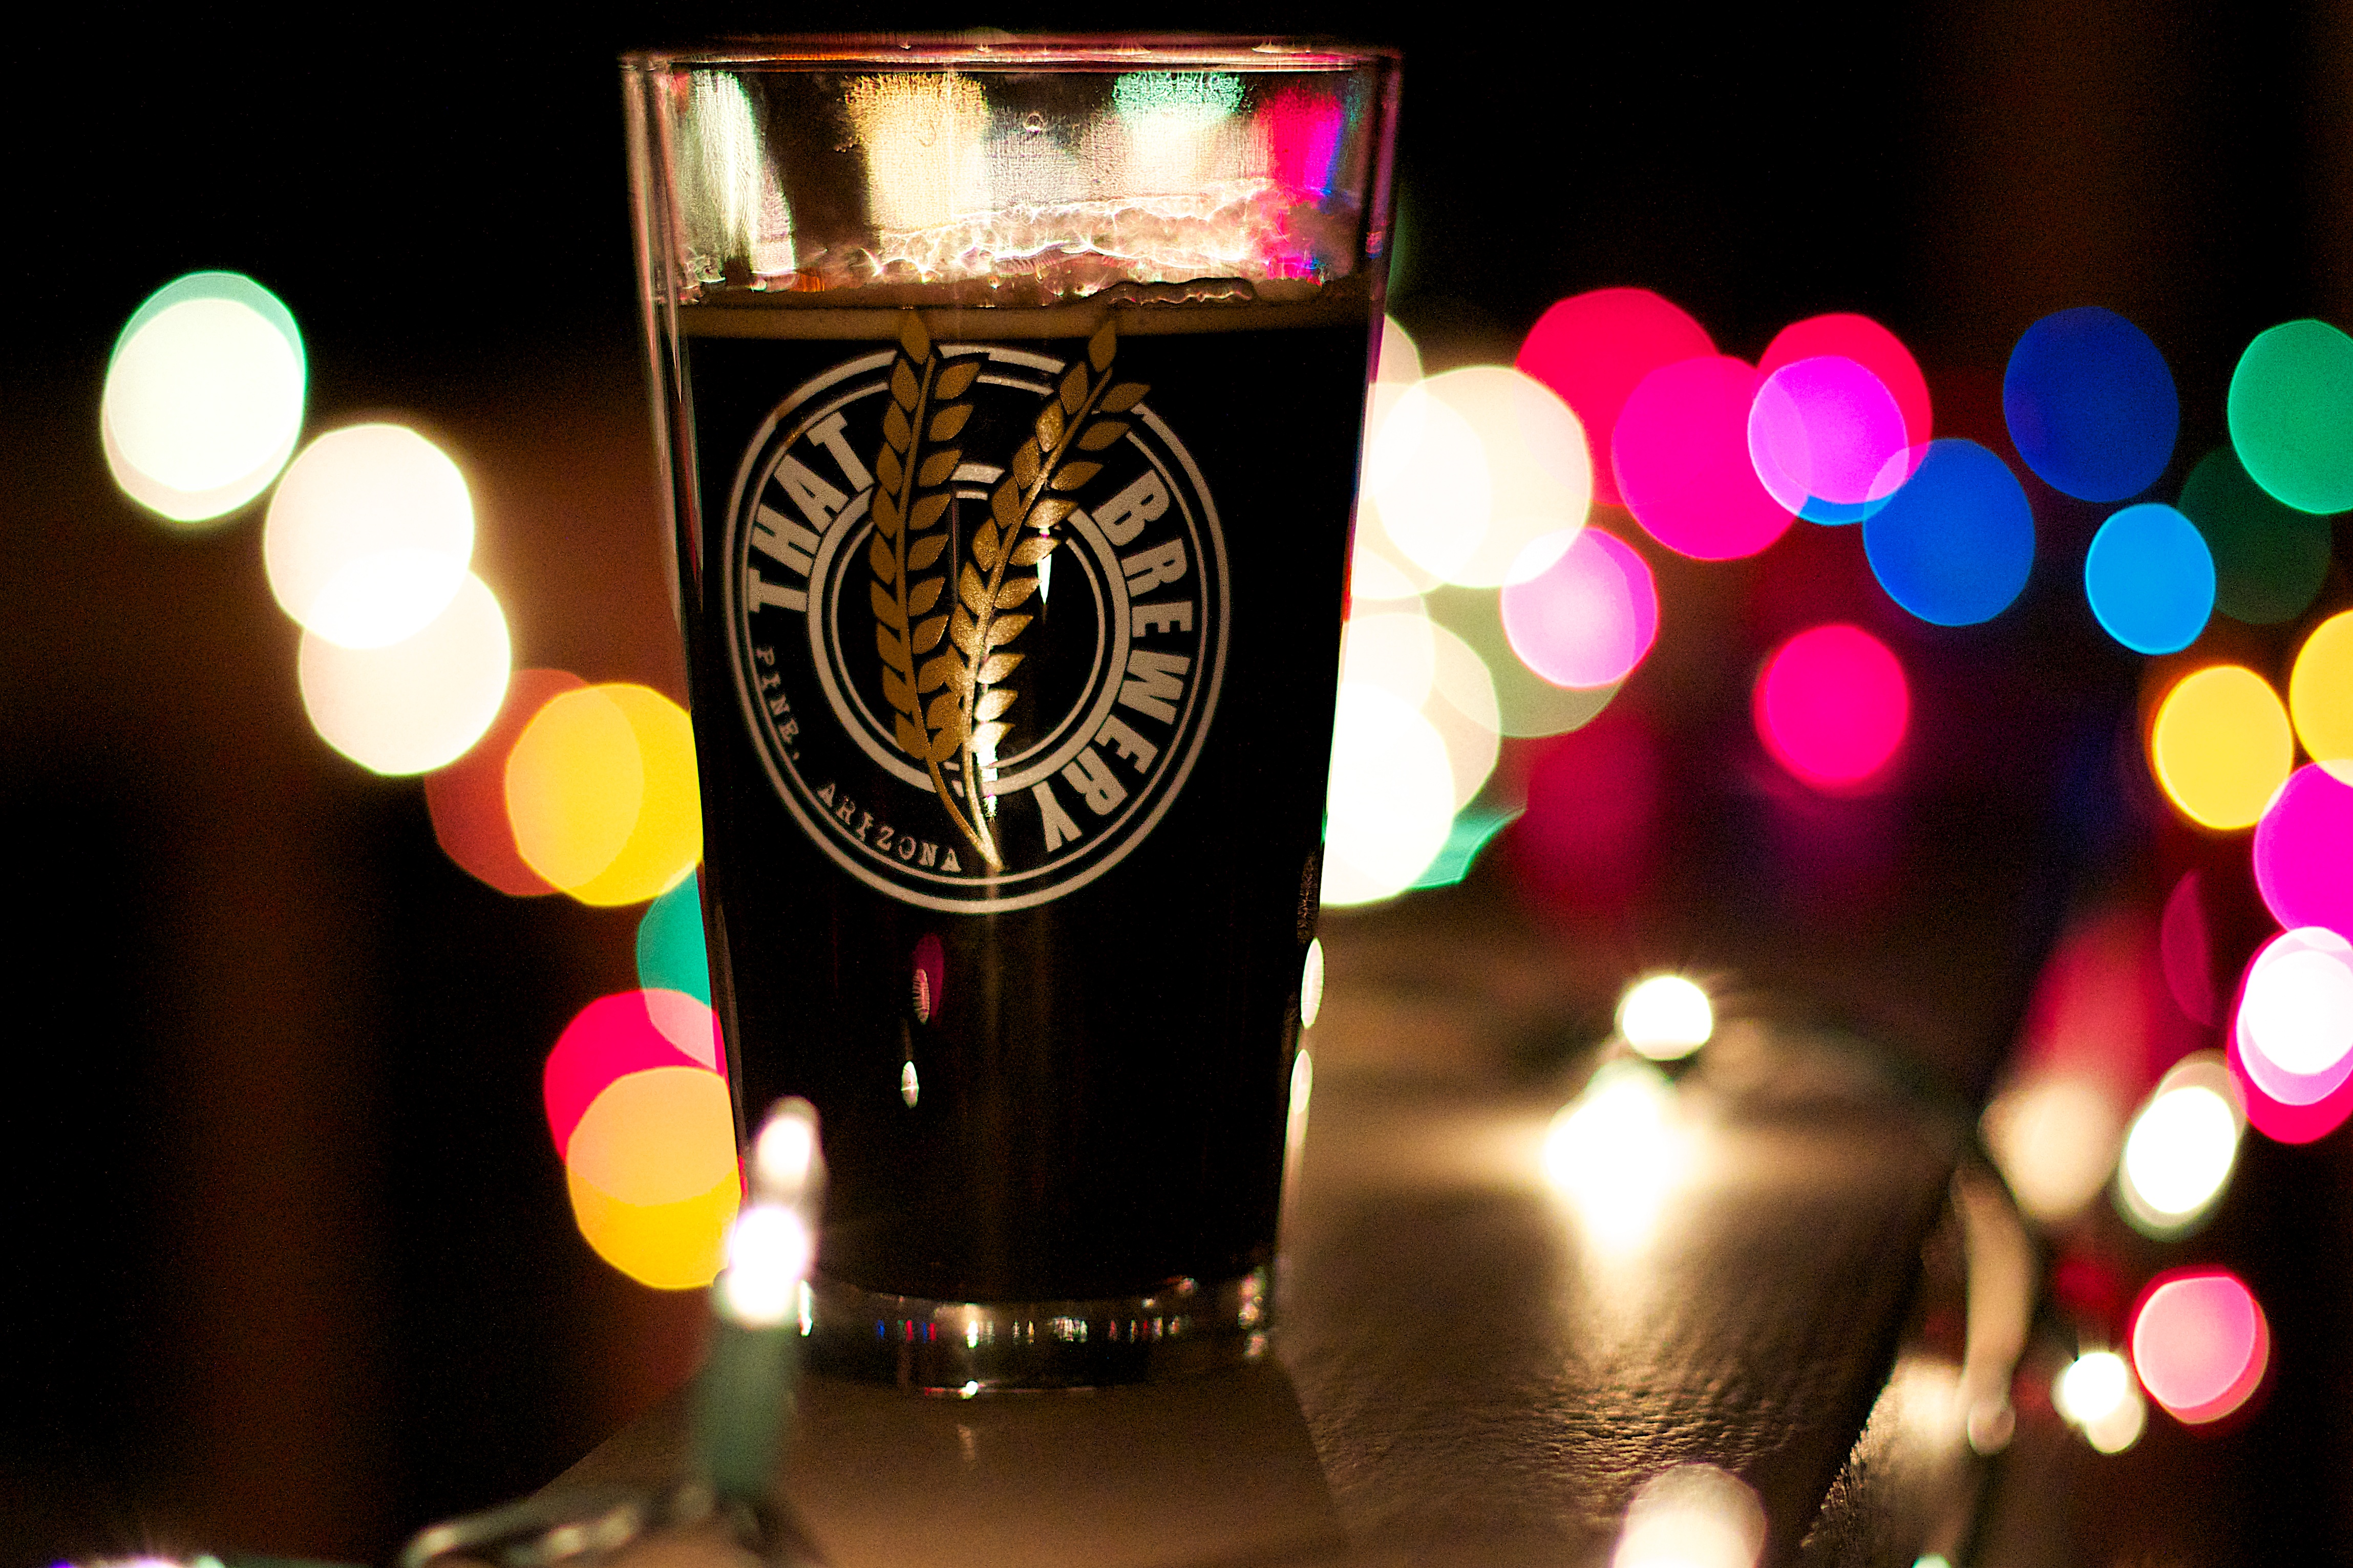
light, night, color, christmas, lighting, beer, christmas decoration, liqueur